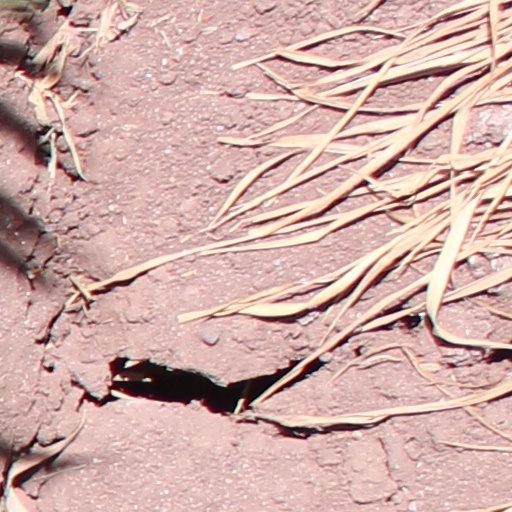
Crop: wheat